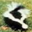
Label: skunk